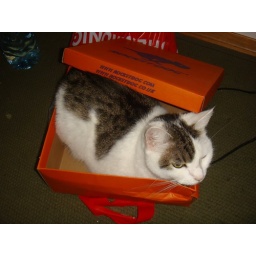
cat in box two